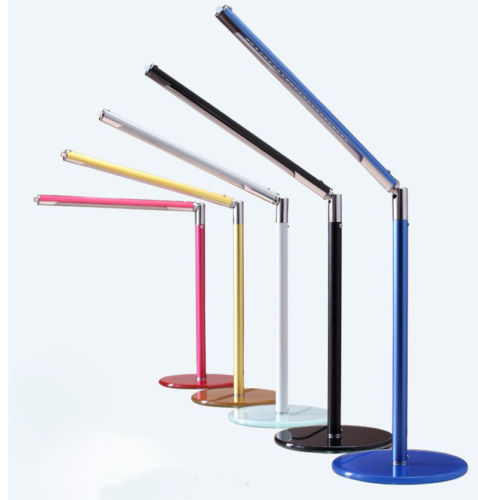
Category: lamp